2024 look-alike contests

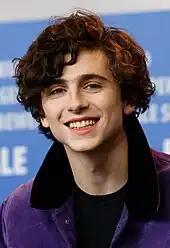
Timothée Chalamet

The initial event, named the Timothée Chalamet Lookalike Contest of 2024, was held in Washington Square Park in Manhattan, New York, by YouTuber Anthony Po on October 27, 2024, the same day as a Donald Trump rally at Madison Square Garden prior to the 2024 United States presidential election. Po, a 23-year-old YouTuber with over 1.8 million followers, had previously gained online attention for eating cheese balls as "Cheeseball Man" in Union Square.